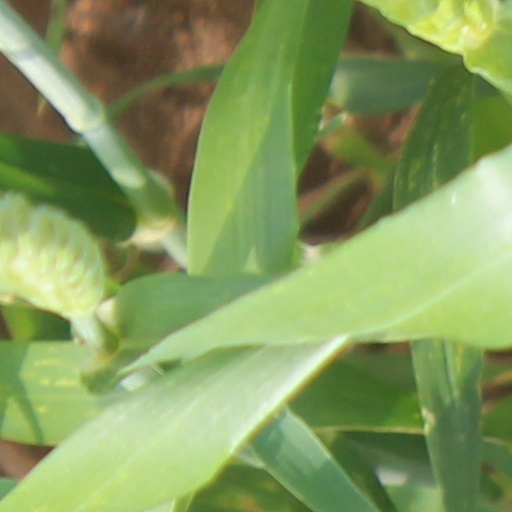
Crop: wheat